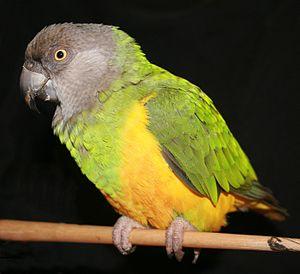
Le Perroquet youyou, également appelé Youyou du Sénégal, est une petite espèce de perroquet africain appartenant au genre Poicephalus, arborant un plumage coloré. La tête est grise, le corps est vert, les ailes et la queue plus ternes et le ventre jaune, orange ou rouge, selon les trois sous-espèces différentes :
Nombre d'espèces: 663